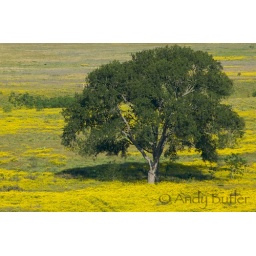
A lone tree in a sea of yellow blooms.